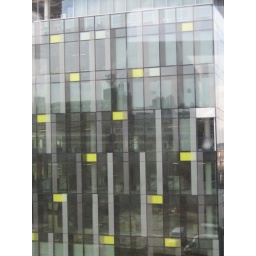
My first impression of this new-ish building by the train tracks south of Blackfriars